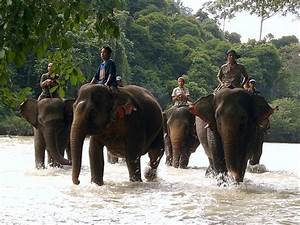
Label: elephant